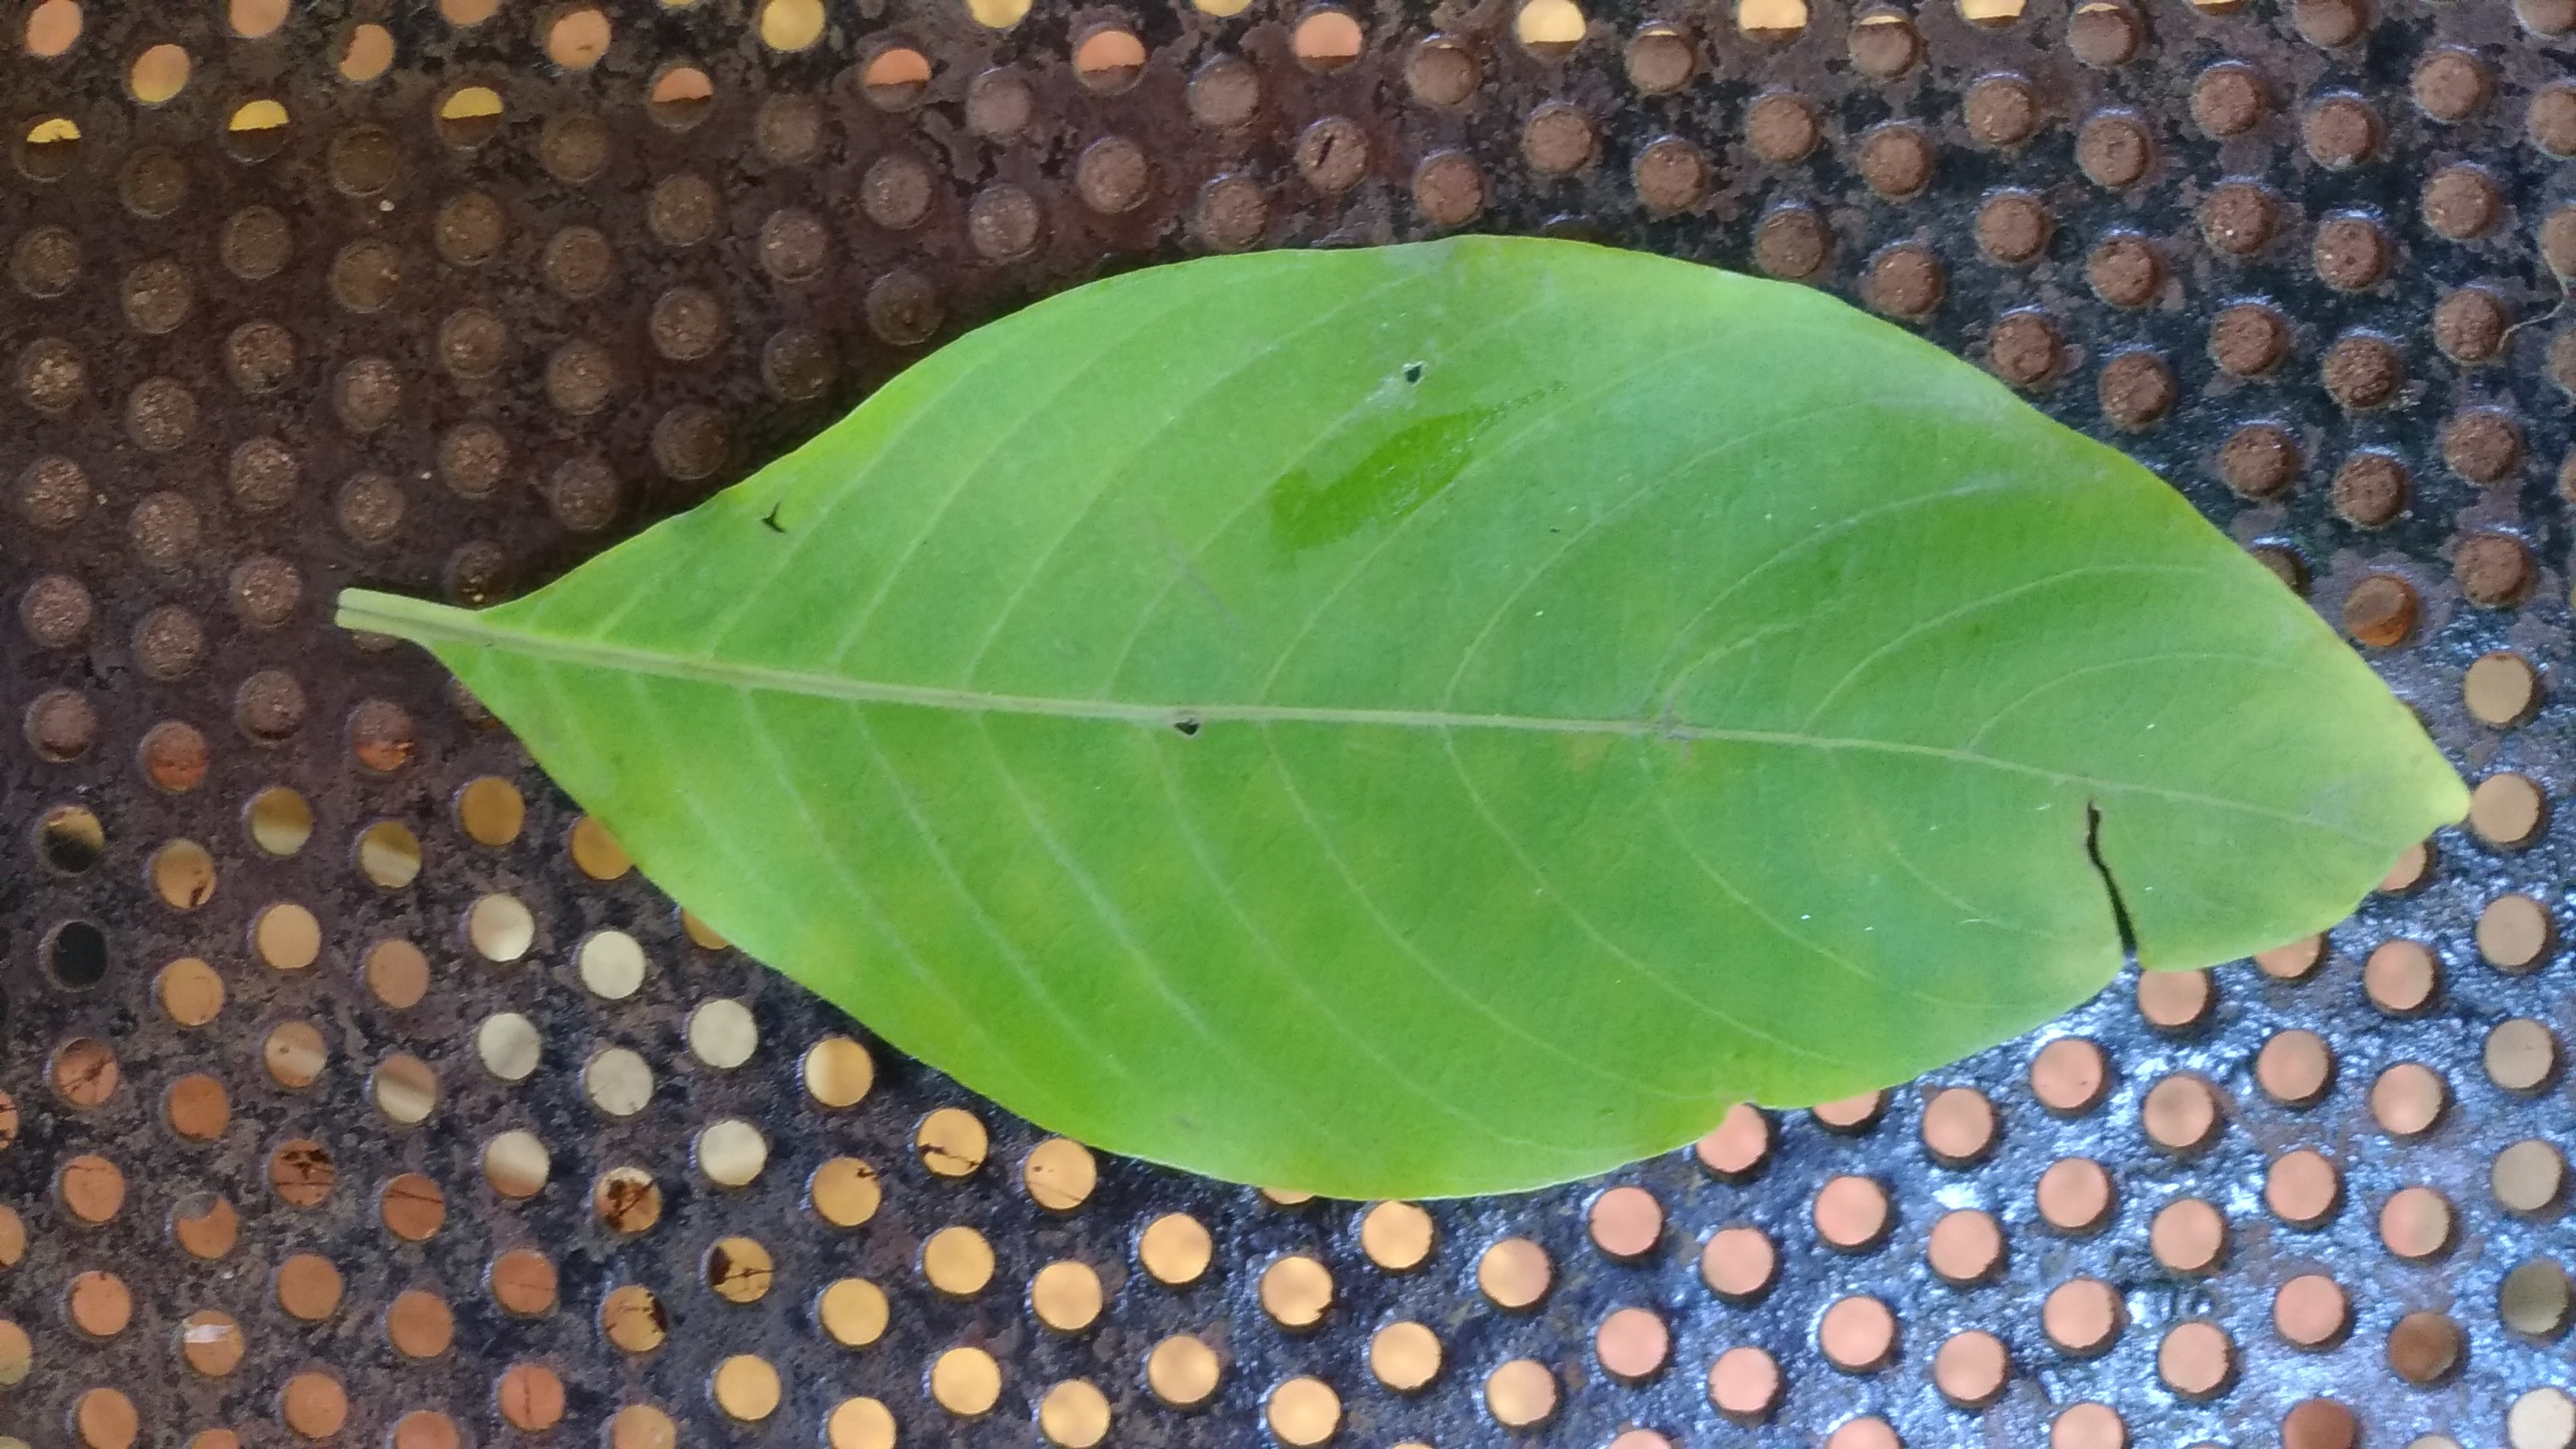
Plant: Malabar_Nut